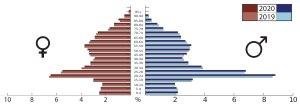
Delft est une ville et commune de la province néerlandaise de Hollande-Méridionale. Comptant 103 601 habitants au 1ᵉʳ janvier 2020, elle est située entre La Haye et Rotterdam, le long du canal du Rhin à la Schie, dans la conurbation de la Randstad.